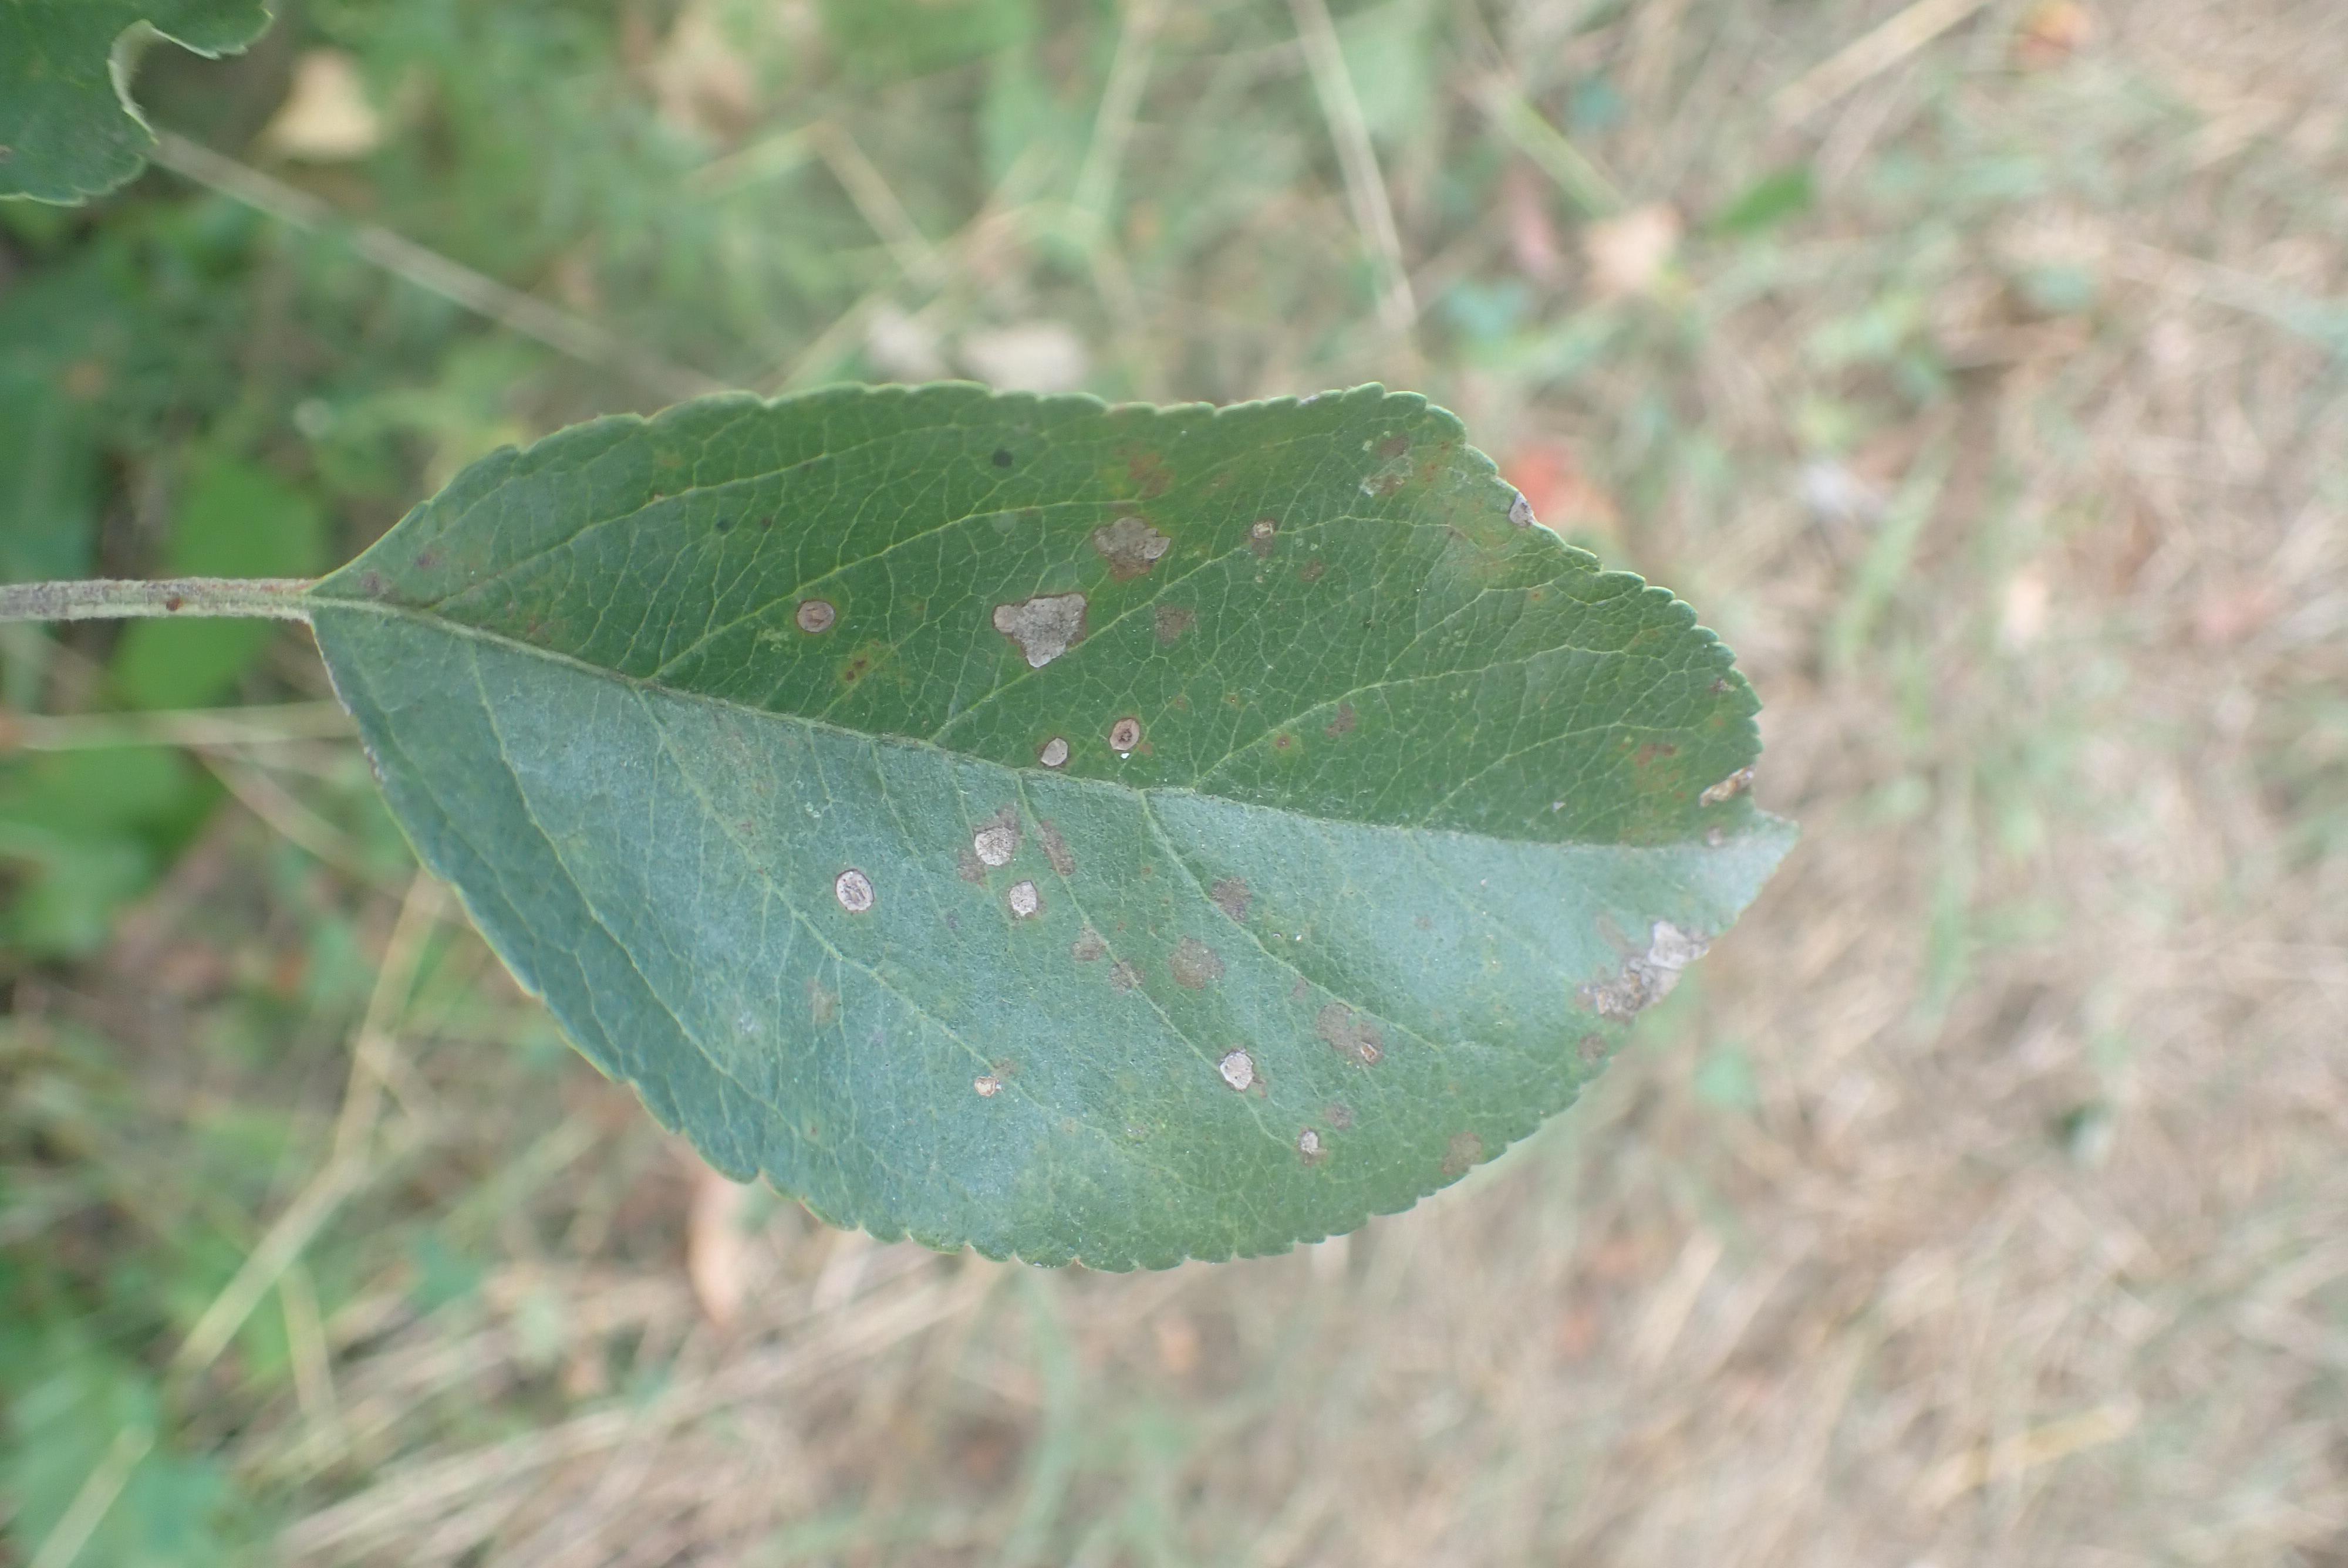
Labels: frog_eye_leaf_spot, complex